Gaziantep F.K.

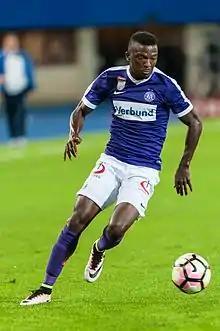
On 26 August 2019, Olarenwaju Kayode (pictured in 2016) scored the first Süper Lig goal of club's history

Following their promotion to Süper Lig, the club announced the employment of Marius Șumudică as head coach on a single-season-basis contract with a potential one season extension, on 13 June 2019. In match week 1 of 2019–20 season, the club made their Süper Lig debut against Fenerbahçe on an away game held at Şükrü Saracoğlu Stadium, which Gaziantep FK lost by 0–5 final score, on 19 August 2019. Following week of fixtures, they achieved their first Süper Lig win agasint Gençlerbirliği with a 4–1 final score, on 26 August 2019. The first Süper Lig level goal of the club was scored by Olarenwaju Kayode. In October 2019, name of the club was changed once again as Gaziantep Futbol Kulübü. On 28 October 2019, the club announced the contract renewal with coach Șumudică, until 2021. The club completed 2019–20 season at 8th place of the table.